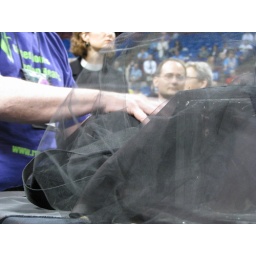
Delegates lay black squares on the shrouded table to signify that the body is broken by the votes from the previous day.